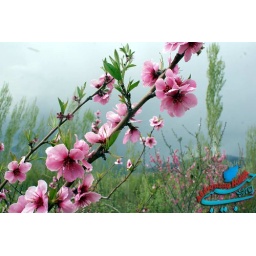
a branch of tree full of flowers in paghman kabul